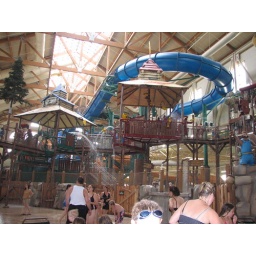
Great Wolf Lodge indoor waterpark in the Pochonos. That top blue tube is a water roller coaster, not a tube ride.